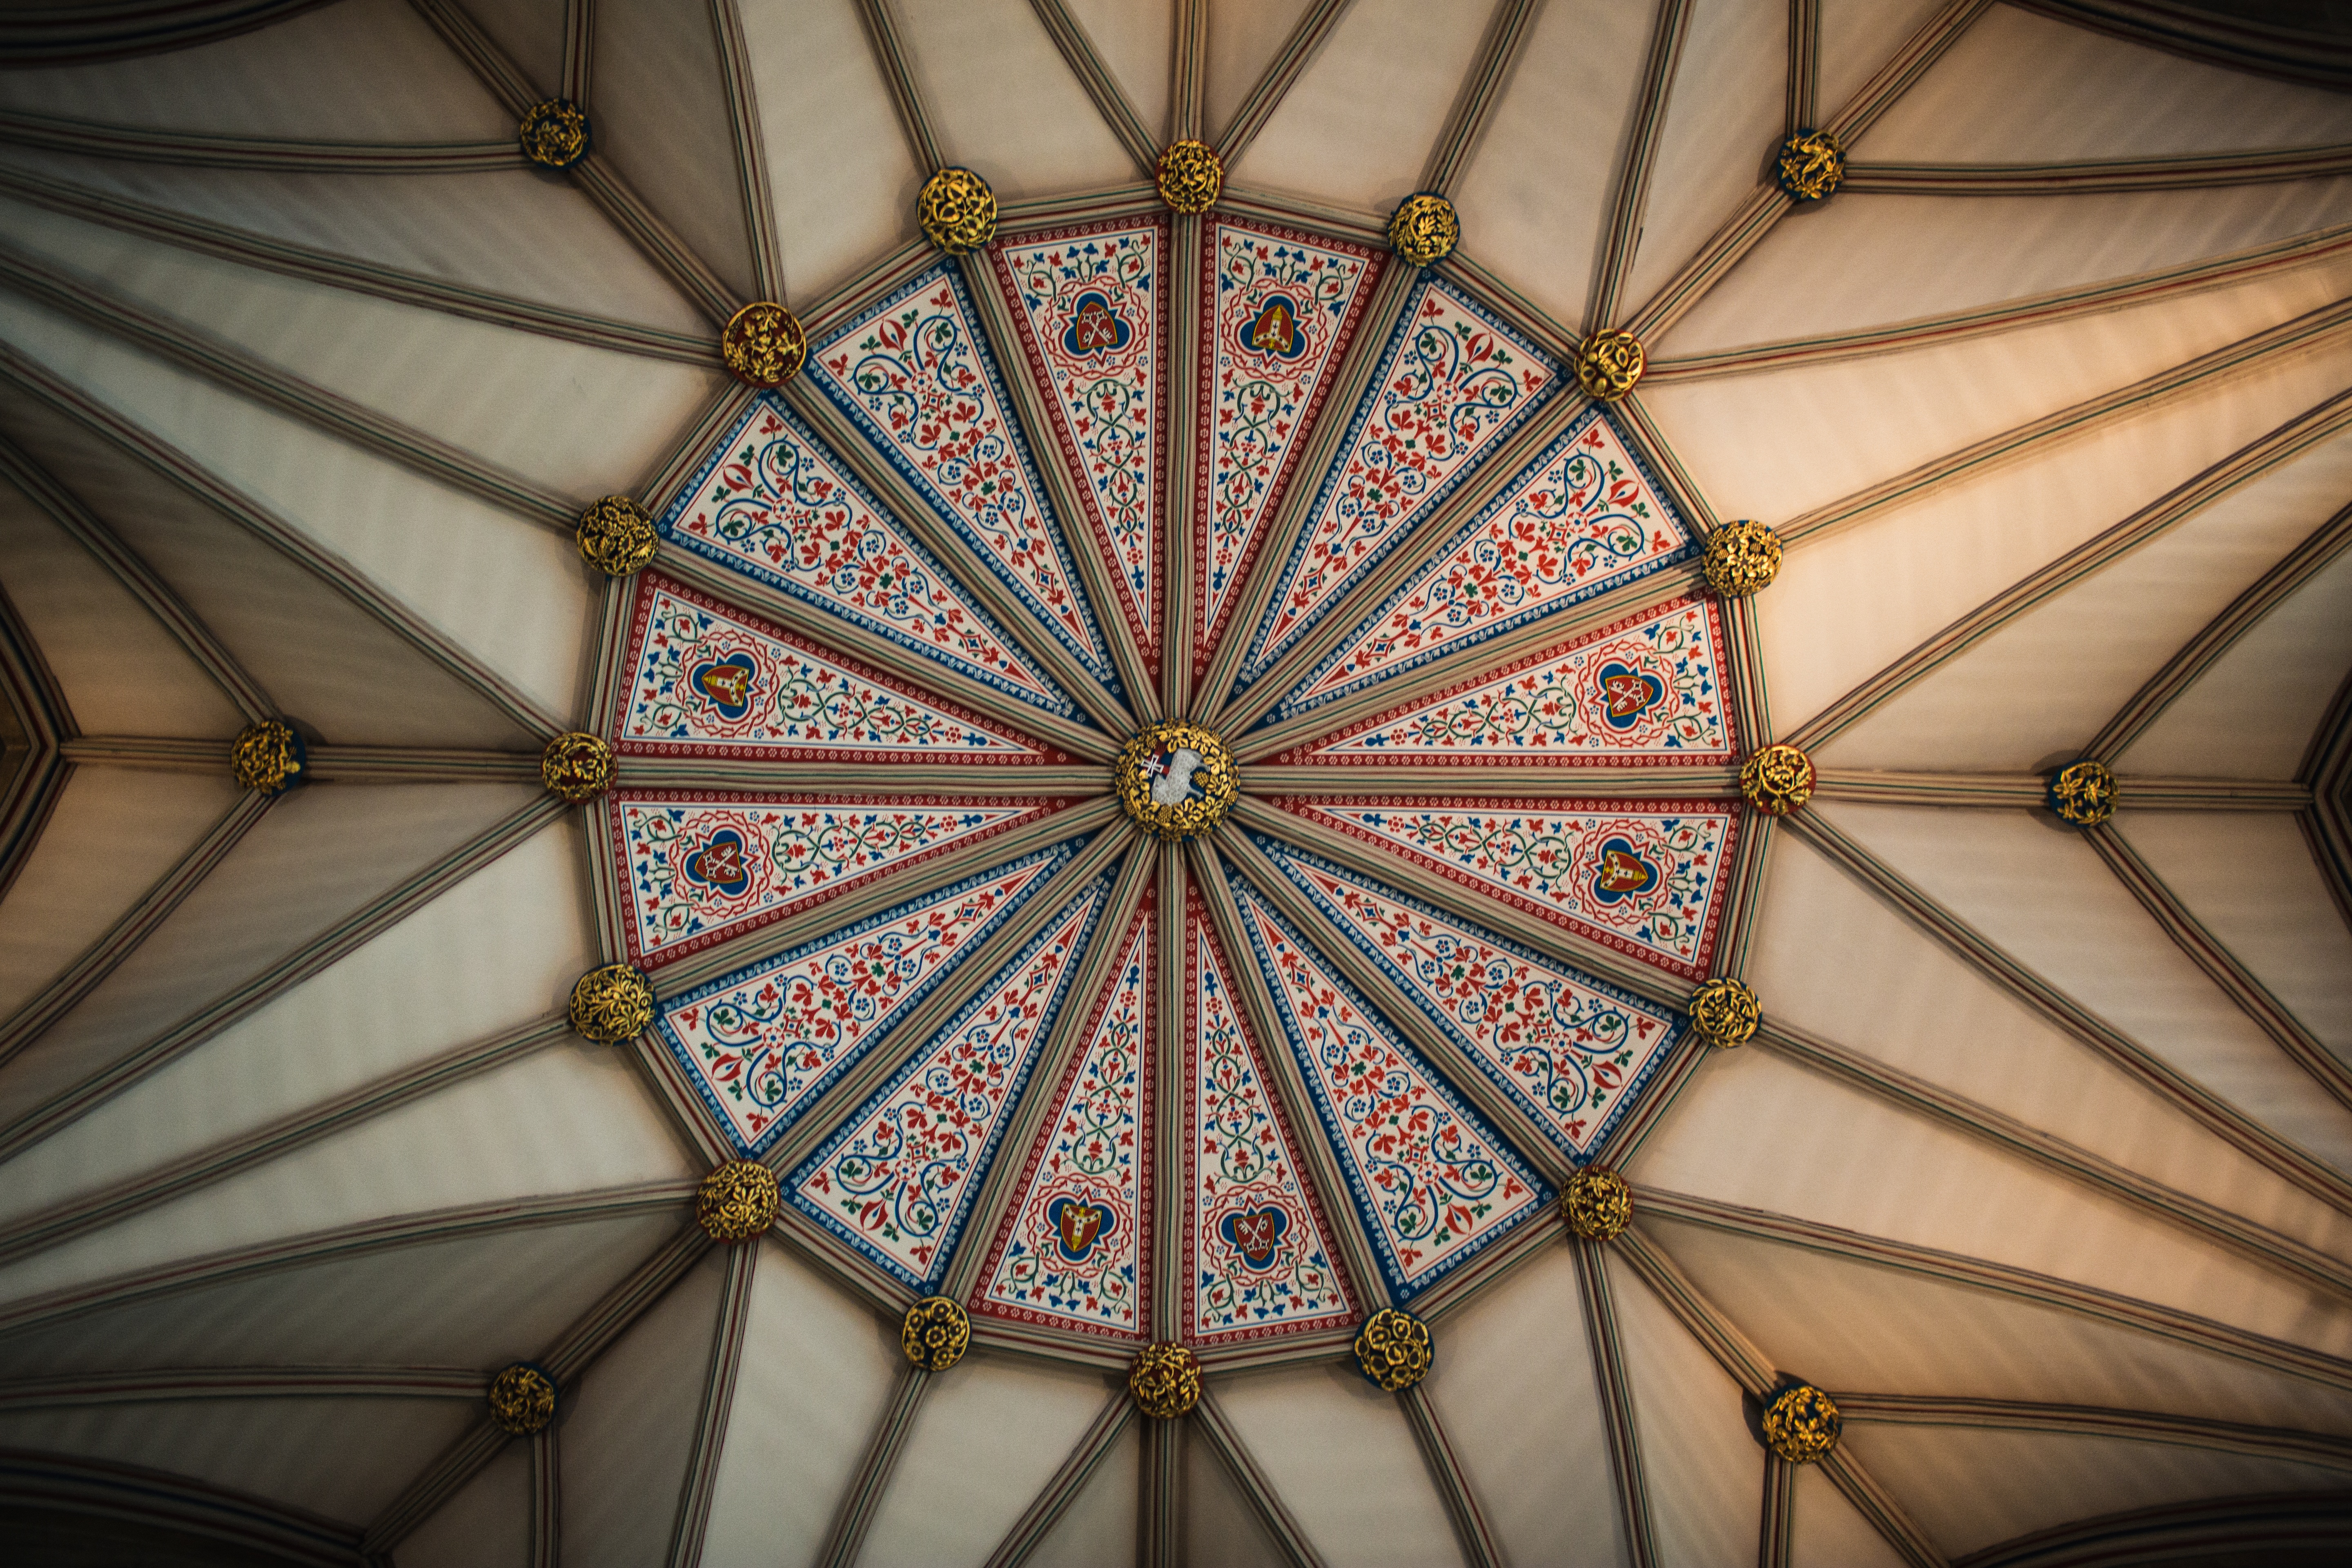
window, glass, ceiling, material, stained glass, circle, design, symmetry, vault, dome, daylighting